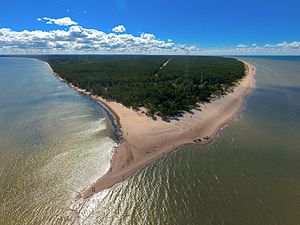
Domesnæs
Domesnæs fra luften
Domesnæs er et næs i Letland øst for den liviske kyst, som udgør Kurlands nordligste punkt, hvor Østersøen via Irbestrædet møder Rigabugten. Ikke langt fra Domesnæs ligger landsbyen Kolka. Fra Domesnæs fortsætter Domesnæsrevet i nordøstlig retning, og først efter tre sømil fra land findes sejldybde. For enden af revet ligger Domesnæs Fyr, som er opført på en kunstig ø og afmærker Irbestrædets østligste punkt.